Florin Barbu

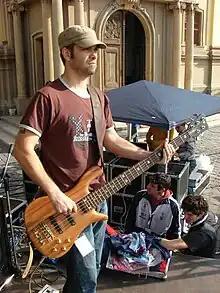
Florin Barbu in Timișoara with his Warwick bass guitar

Florin Barbu (born 6 April 1974 in Sibiu, Romania) is a bass player. Florin played in Romanian bands Arca, Timpuri Noi, Proconsul, Blazzaj, Partizan and Cargo.